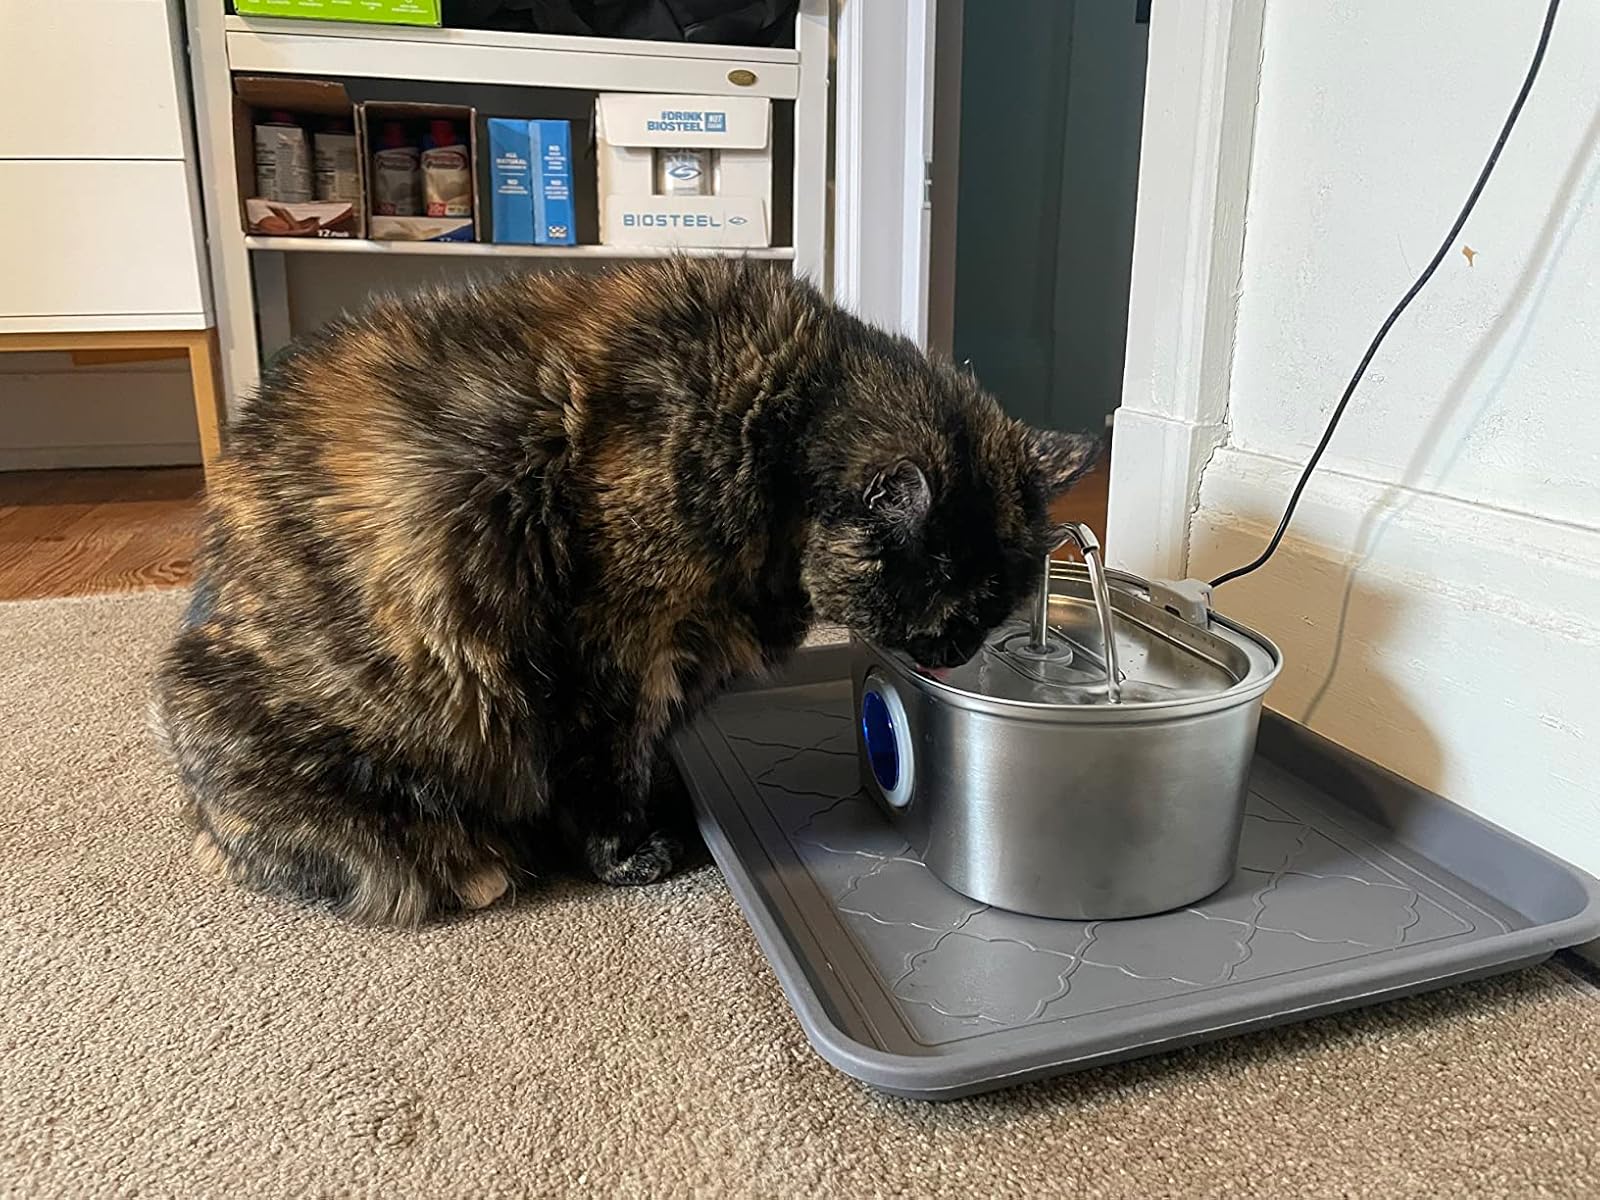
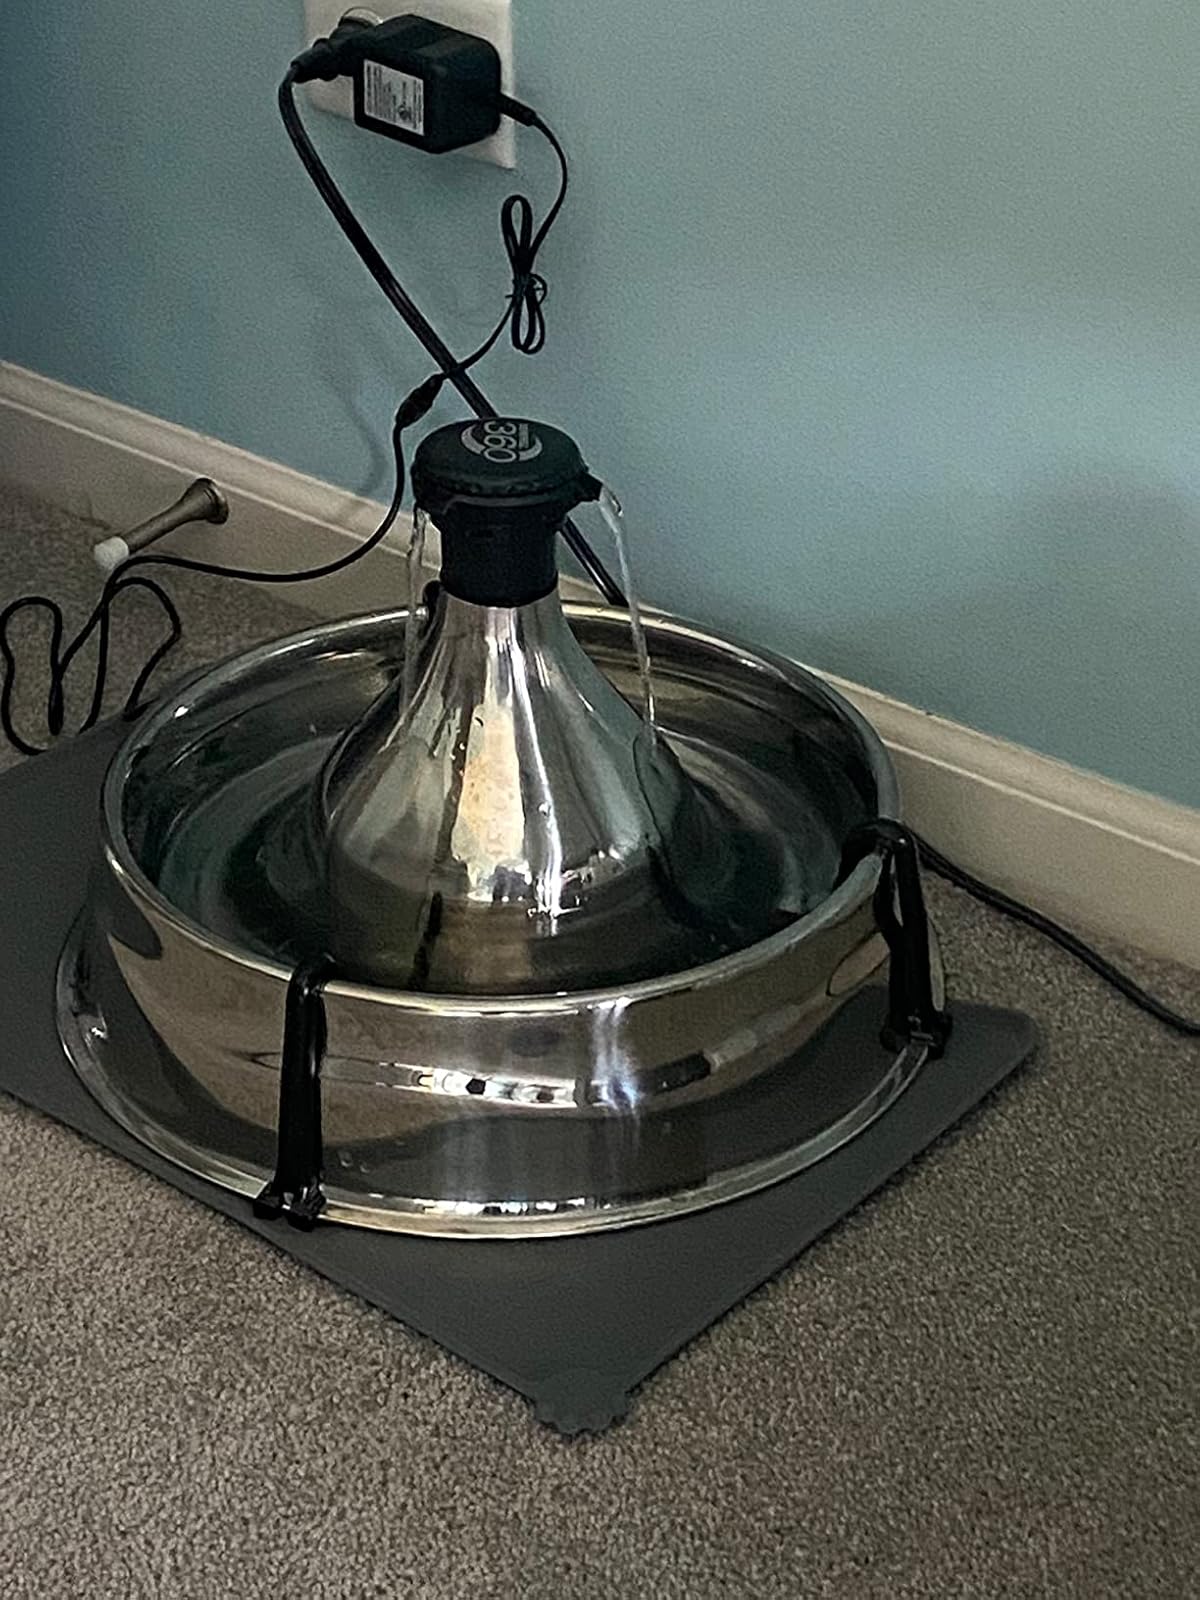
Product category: items_bowl
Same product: no